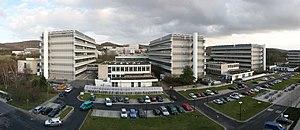
L’université Georg-August de Göttingen — en allemand Georg-August-Universität Göttingen, est une des plus célèbres universités allemandes, dont sont issus notamment des mathématiciens de grand renom. Située dans le Land de Basse-Saxe en République fédérale d'Allemagne, en tant qu'établissement consacré à l'enseignement et à la recherche, elle est aussi la plus importante université de cet état, de par le nombre d'étudiants qu'elle accueille. Fondée en 1734 sous le nom de Universitas Regiæ Georgiæ Augustæ par George II, roi de Grande-Bretagne et prince électeur de Hanovre, soucieux de promouvoir les idéaux du siècle des Lumières, elle en est aussi la plus ancienne. L'enseignement a commencé à y être dispensé en 1737.